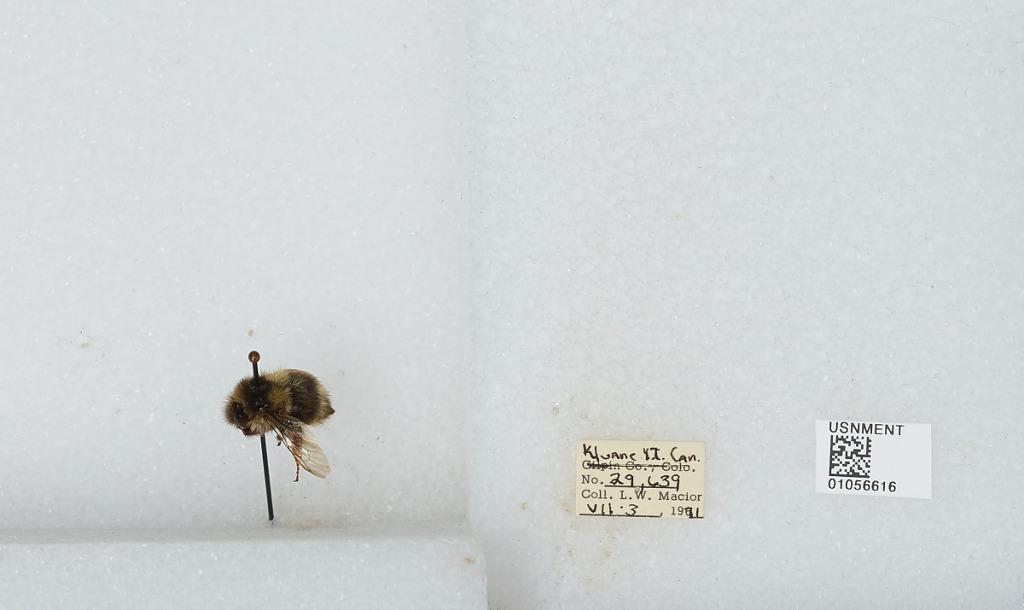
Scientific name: Bombus bifarius nearcticus
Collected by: L. Macior
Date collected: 1971-7-3
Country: Canada
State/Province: Yukon Territory
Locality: Kluane
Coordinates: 60.75, -139.5